Hainan Island incident

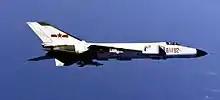
Shenyang J-8 "81192", a different aircraft piloted by Lt Cdr Wang Wei in an earlier altercation with an American EP-3E.

The impact sent the EP-3 into a 30° dive at a bank angle of 130°, almost inverted. It dropped in 30 seconds, and fell another before the pilot, Lt. Shane Osborn, got the EP-3's wings level and the nose up. In a September 2003 article in "Naval Aviation News", Osborn said that once he regained control of the aircraft, he "called for the crew to prepare to bail out". He then managed to control the aircraft's descent by using emergency power on the working engines, allowing him to plan an emergency landing on Hainan.